Tintagel

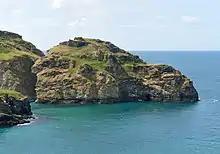

Bossiney and Trevena were established as a borough in 1253 by Richard, 1st Earl of Cornwall. Bossiney (which included Trevena) was held from the monks of Bodmin by the Earl of Cornwall: there was land for six ploughs and of pasture (before the Conquest it had been held from the monks by Alfwy). The monks of Bodmin held Treknow themselves: there was land for eight ploughs and of pasture. Tintagel was one of the 17 Antiqua maneria of the Duchy of Cornwall. The parish feast traditionally celebrated at Tintagel was 19 October, the feast day of St Denys, patron of the chapel at Trevena (the proper date is 9 October but the feast has moved forward due to the calendar reform of 1752). The market hall and the site of the fair were near the chapel. "Tintagel (Trevena) declined towards the end of the medieval period for it was ill-equipped to take up fishing as an alternative occupation. Paradoxically it now enjoys a temporary prosperity as a result of tourist interest in the castle which was converted so romantically by Geoffrey of Monmouth into an ancient residence of King Arthur." (W. G. V. Balchin 1954)